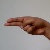
The image shows a hand gesture representing the letter 'H' in Indian Sign Language.